Darcy Kuemper

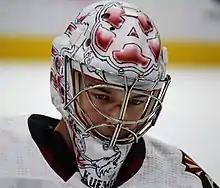
Kuemper with the Coyotes in 2019

On February 21, 2018, Kuemper was traded to the Arizona Coyotes for goaltender Scott Wedgewood and forward Tobias Rieder. Kuemper was immediately re-signed to a two-year, $3.7 million extension by the Coyotes.